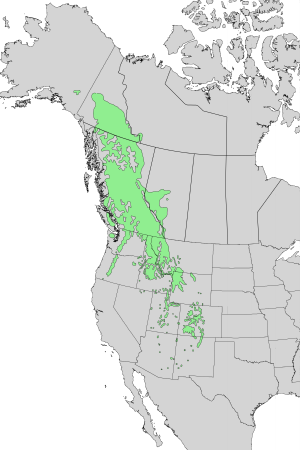
Le sapin subalpin ou sapin des Rocheuses est une espèce de sapin de la famille des Pinaceae. Il s'étend sur l'ouest de l'Amérique du Nord. On le trouve présent dans les montagnes du Yukon, en Colombie-Britannique, à l'ouest de l'Alberta au Canada; au sud-est de l'Alaska, dans l'État de Washington, de l'Oregon, de l'Idaho, dans l'ouest du Montana, dans le Wyoming, en Utah, au Colorado, au Nouveau-Mexique, en Arizona, dans le nord-est du Nevada, et dans les montagnes du nord-ouest de la Californie aux États-Unis. On le trouve à des altitudes comprises entre 300 et 900 m au nord et entre 2 400 et 3 650 m au sud de sa zone d'expansion. On le retrouve fréquemment au niveau de la limite des arbres.